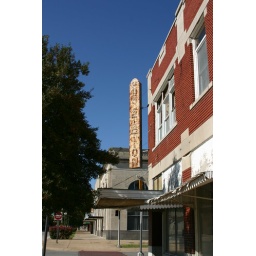
This is the old sign still on the building that used to be the bus depot in Coffeville, Ks.